Grace, Replaced

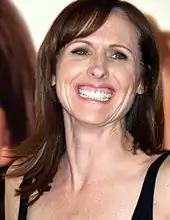
Molly Shannon guest starred in the episode. Her appearance was well received by critics.

"Grace, Replaced" brought in 12.9 million American viewers upon its original broadcast in the United States, and making it the seventh highest-rated show during the week of April 5–11, 1999. Originally, "Will & Grace" aired on Mondays, but due to insufficient viewership, NBC decided to move the program to Tuesdays at 9:30 p.m., which was a success as viewers tuned in. The network then changed the time slot from Tuesdays to Thursdays at 8:30 p.m., between "Friends" and "Frasier", with this episode becoming a success as it attracted its highest audience ratings of the season. The previous episode, "Secrets and Lays", was watched by 9.6 million viewers. Many believed this decision was a good one, with a contributor of "The Buffalo News" commenting that the time slot change suggested that NBC felt that "Will & Grace" had a better chance of becoming a success than the current sitcom "Jesse". In a report in "The Star-Ledger" it said that the decision of "Will & Grace" airing on Thursdays was a good benefit on behalf of NBC as the program was "the only watchable comedy".